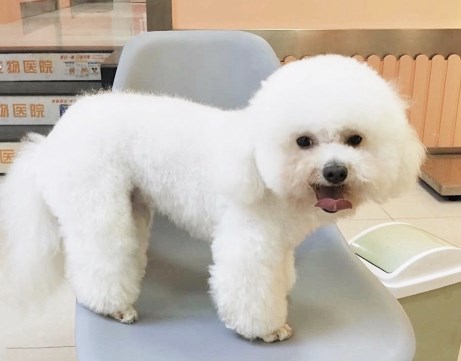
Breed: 3083-n000117-Bichon_Frise